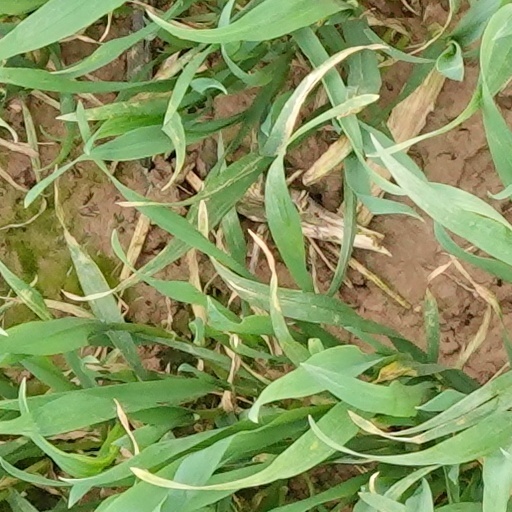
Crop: wheat